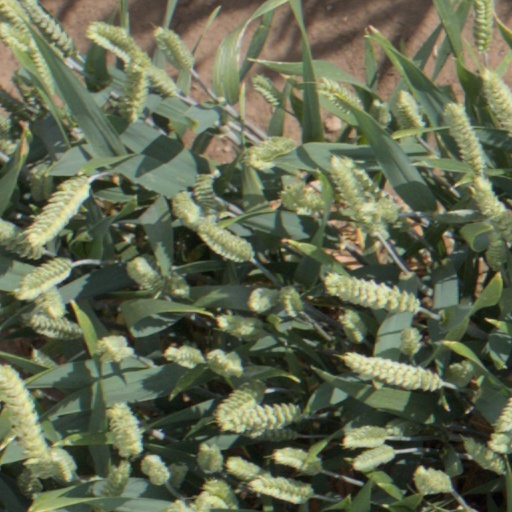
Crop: wheat